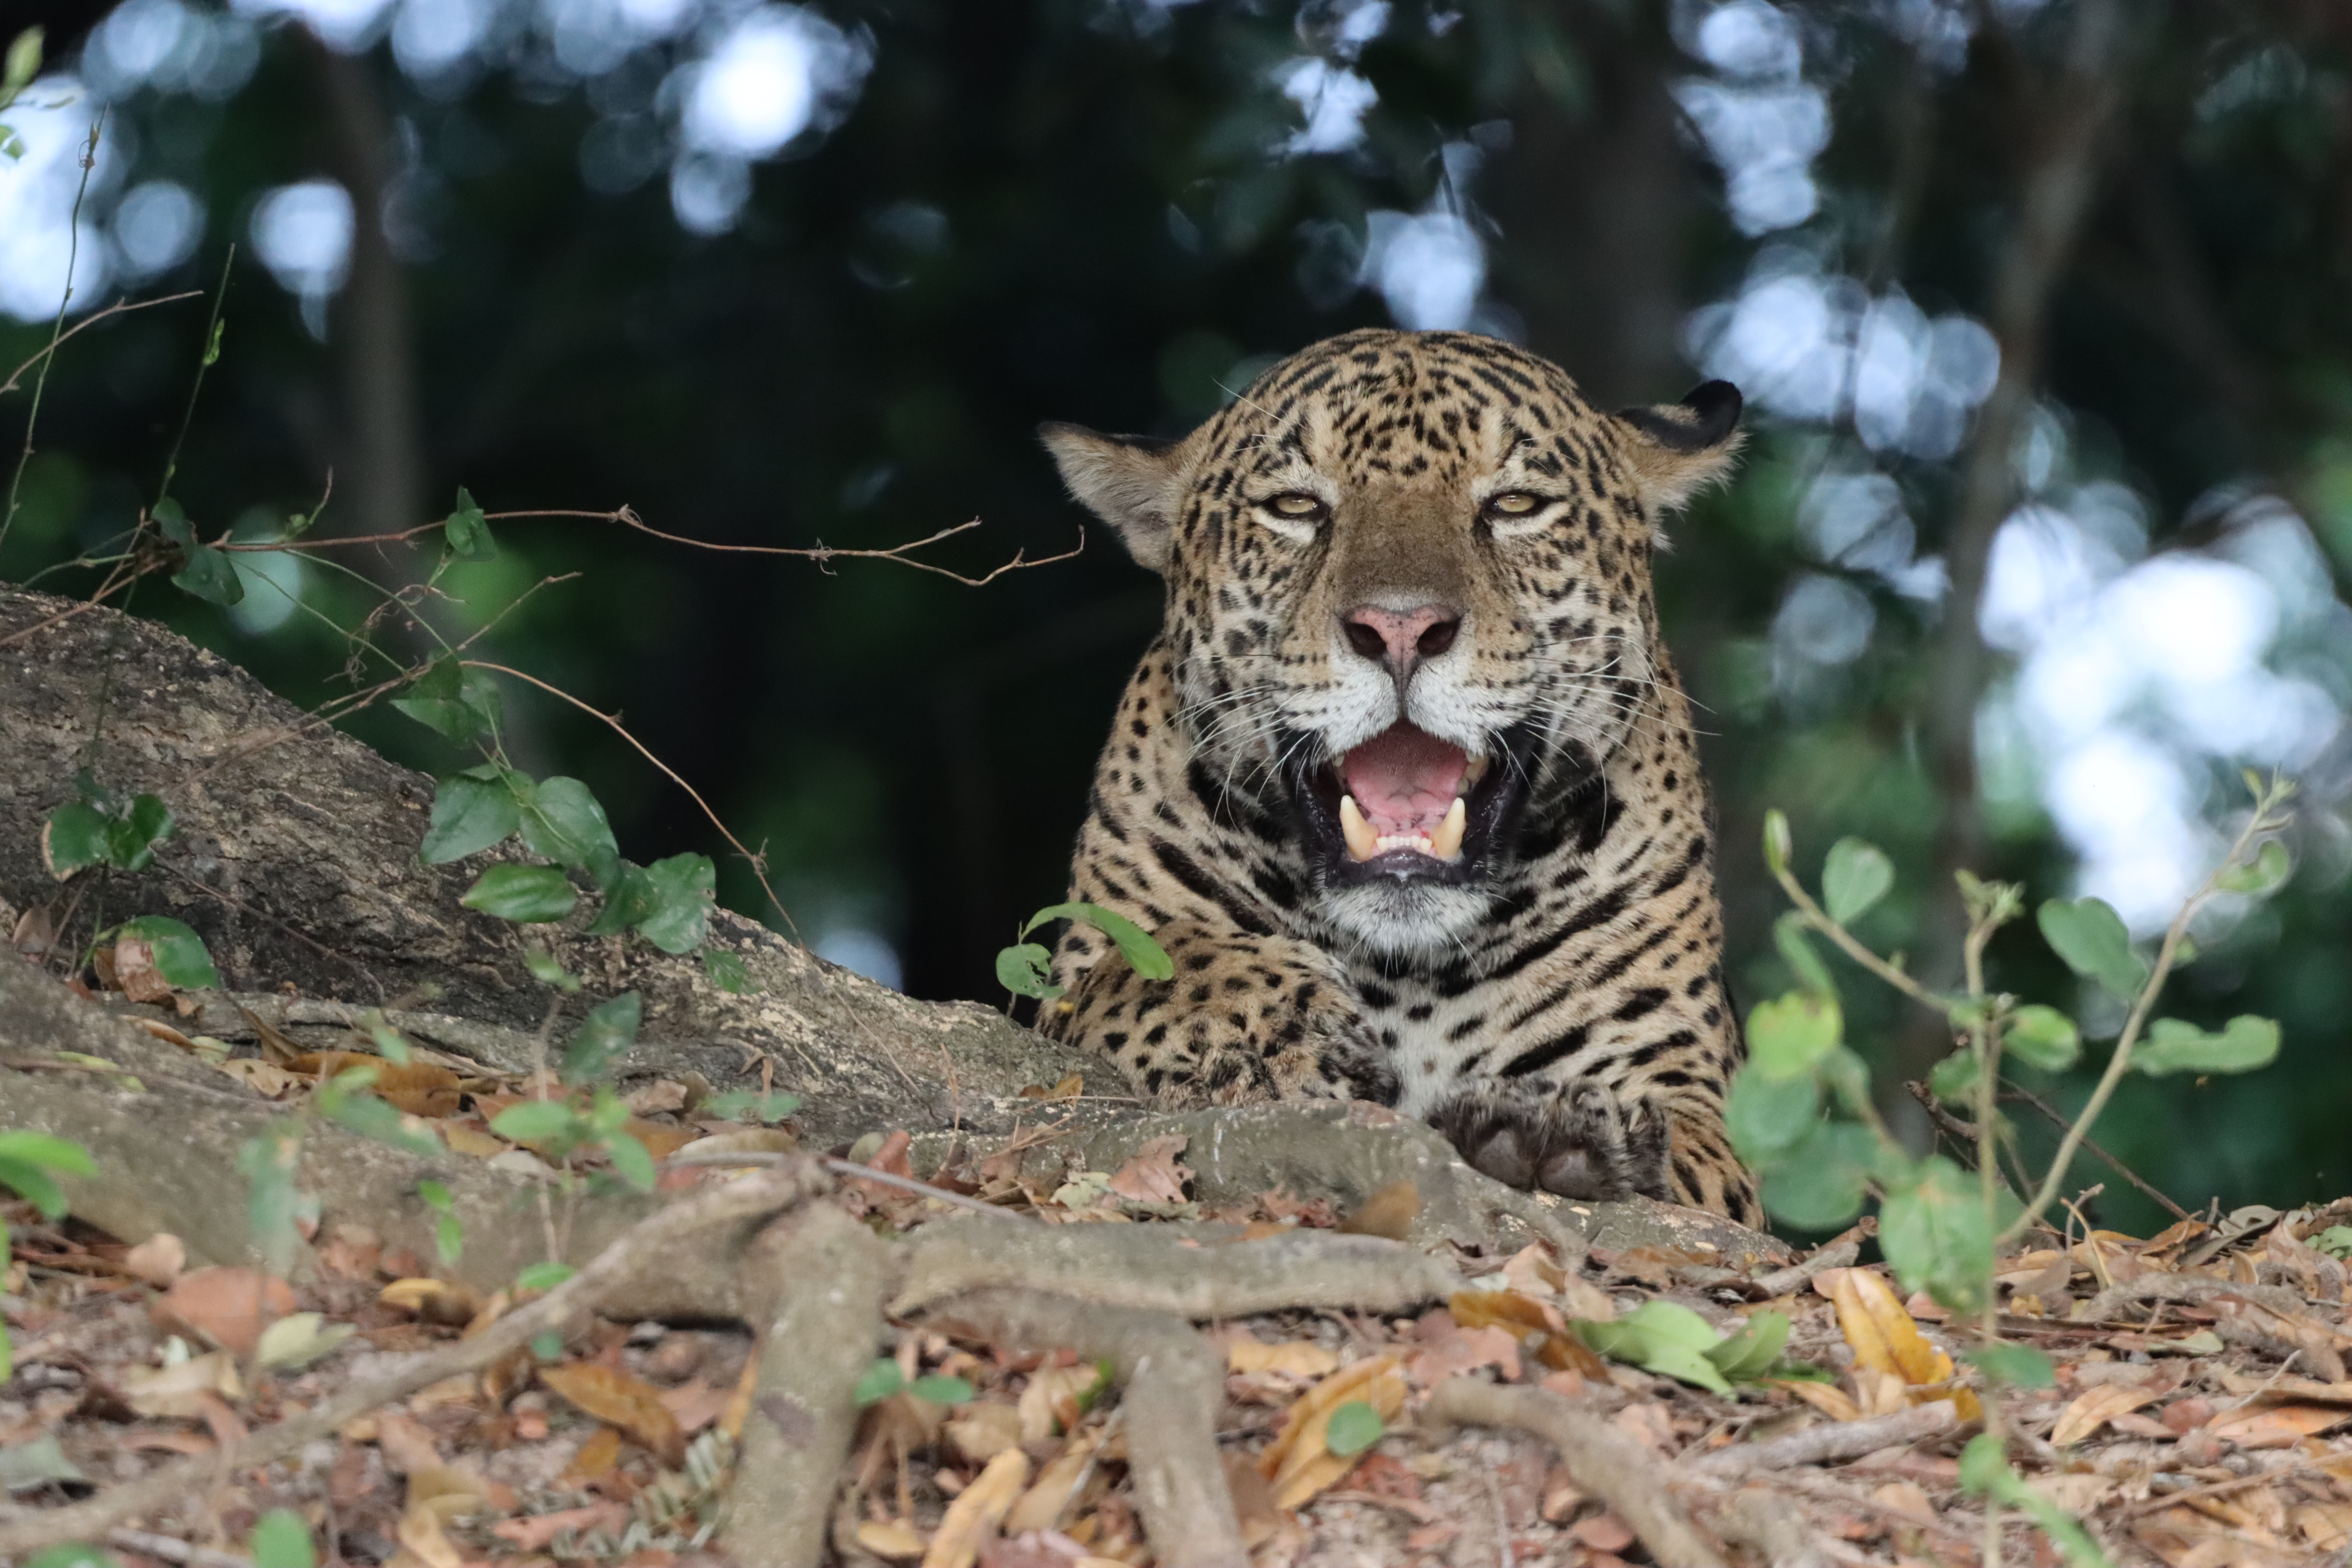
Jaguar: Bagua